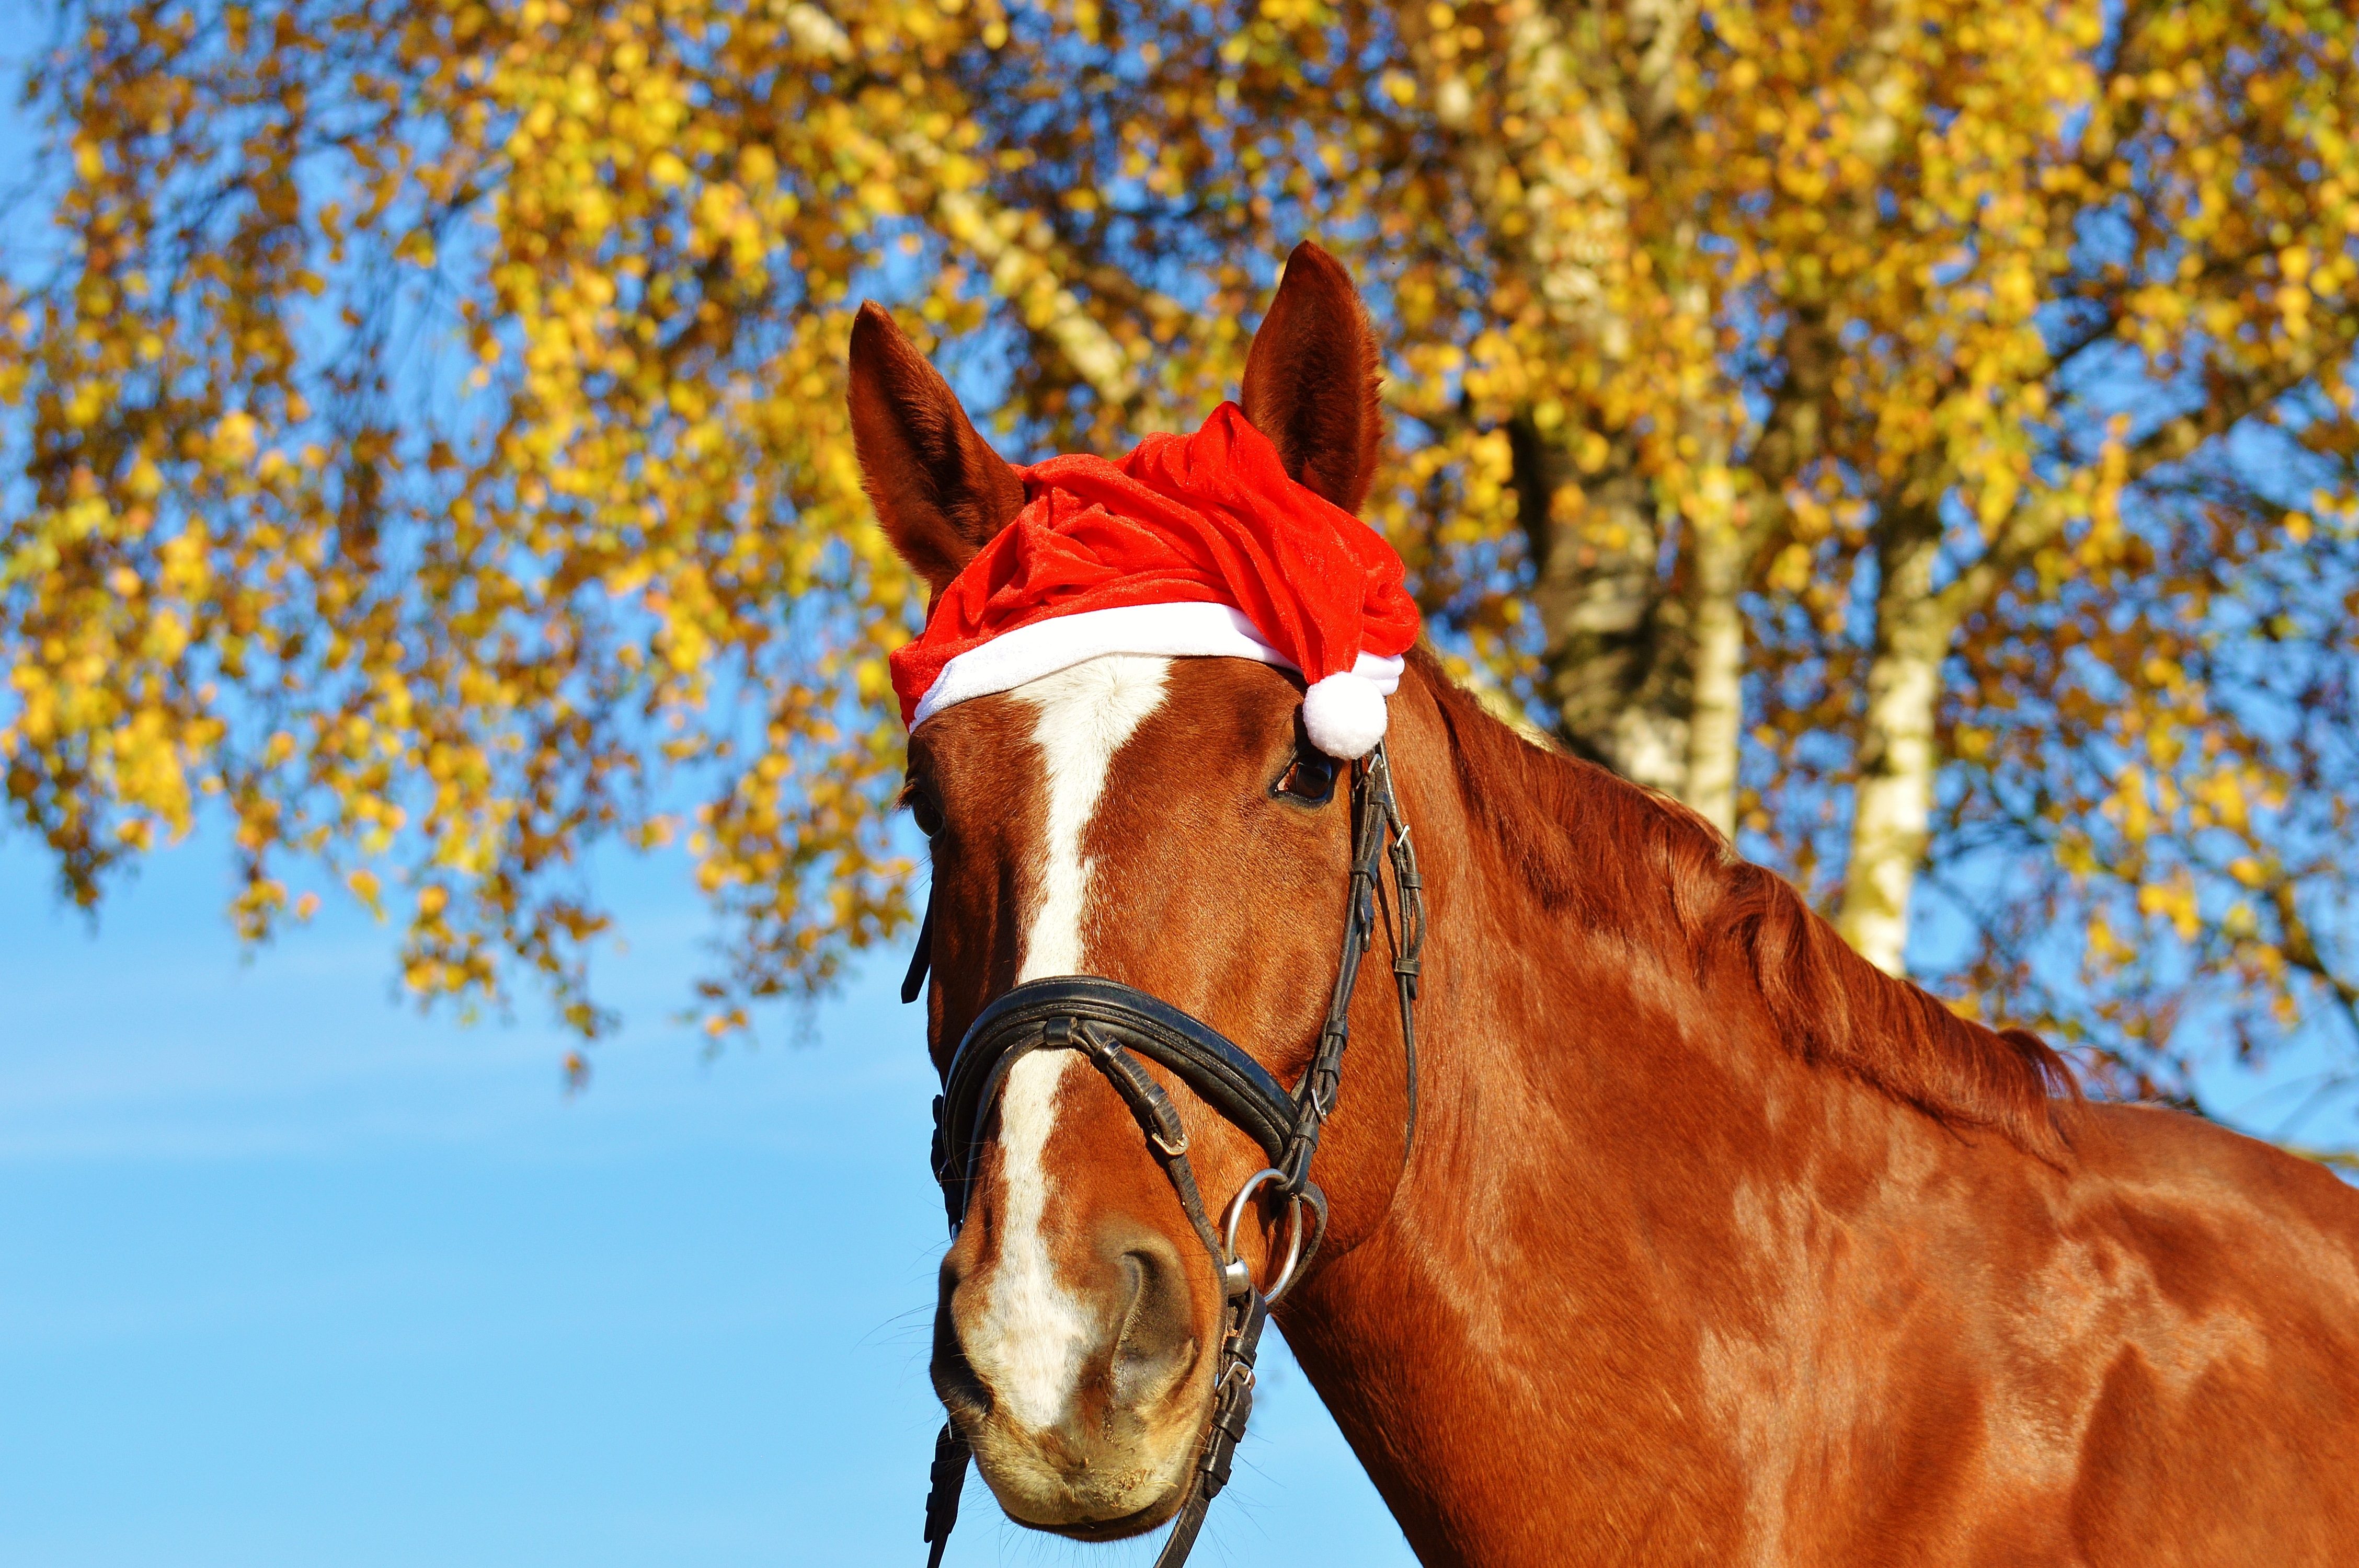
sweet, animal, cute, horse, autumn, mammal, stallion, mane, ride, christmas, season, bridle, santa hat, vertebrate, funny, mare, reiterhof, equestrianism, horse like mammal, mustang horse, animal sports